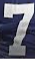
Number: 7